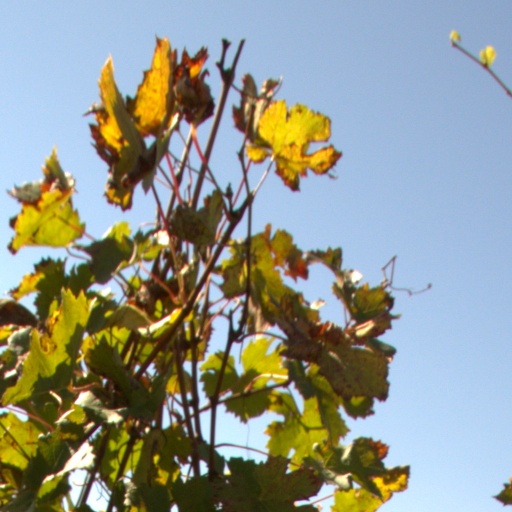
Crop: grape